Iranians in China

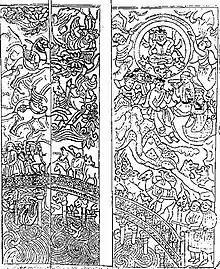
Sogdians on the Tomb of Wirkak, 580 CE.

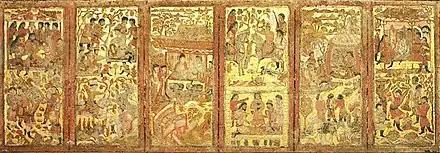
Sogdian figures on the "Tomb of An Jia", Xi'an, China. Dated 579 CE. Shaanxi History Museum.

Many Iranians took the Chinese name Li to use as their last name when they moved to China. One prominent Iranian family included Li Xuan and . Sources say that either one of them was responsible for writing the, translating to "Overseas Pharmacopoeia". Li Xun was interested in foreign drugs and his book,